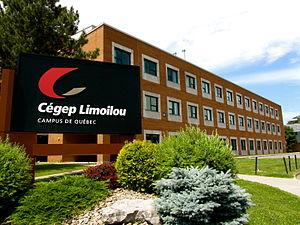
Cégep Limoilou, campus de Limoilou
Le Cégep Limoilou est un établissement d'enseignement collégial de Québec fondé en 1967. Il offre des formations pré-universitaires et techniques à plus de 6 000 étudiants inscrits à l'enseignement régulier et à la formation continue. En 2012, il offre une quarantaine de programmes menant au Diplôme d'études collégiales, ainsi qu'une vingtaine de programmes plus courts menant à une Attestation d'études collégiales. L'établissement compte près de 750 employés. Le projet éducatif du cégep a pour thème « Le savoir, source de liberté ».